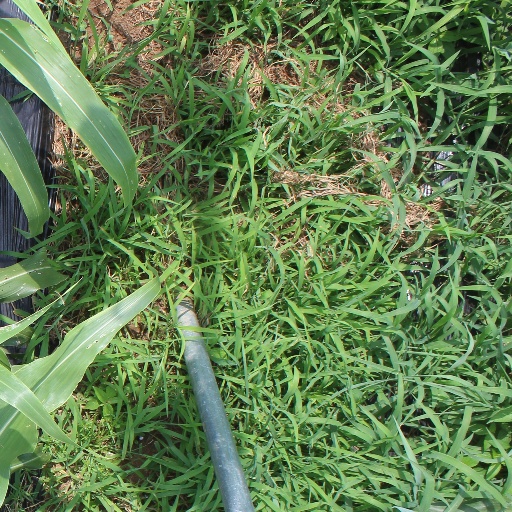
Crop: sorghum